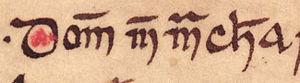
Domnall mac Murchada, également connu sous le nom de Domnall mac Murchada meic Diarmata, est un dynaste de la fin du XIᵉ siècle prétendant au royaume de Leinster, et un